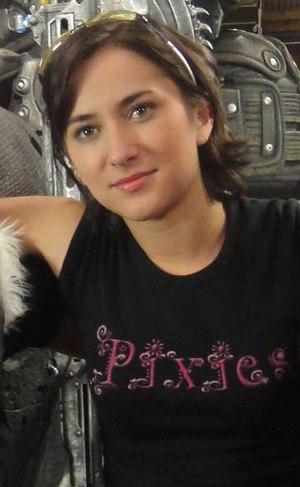
Dead of Summer : Un été maudit est une série télévisée américaine en dix épisodes d'environ 42 minutes créée par Adam Horowitz, Edward Kitsis et Ian Goldberg, et diffusée entre le 28 juin 2016 et le 30 août 2016 sur Freeform et en simultané sur ABC Spark au Canada.
Zelda Rae Williams, est une actrice américaine, née le 31 juillet 1989 à New York.